Pope Saint John Paul II Preparatory School

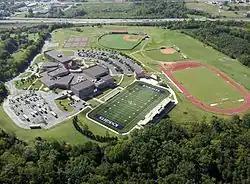
The campus of Pope Saint John Paul II Preparatory School (2013)

Pope Saint John Paul II Preparatory School is a Catholic preparatory school in Hendersonville, Tennessee, United States. It is part of the Roman Catholic Diocese of Nashville.